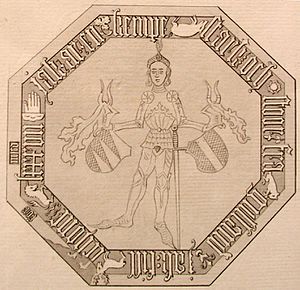
Jens Holgersen Ulfstand
Jens Holgersen Ulfstand, stifterbillede på Glimmingehus
Jens Holgersen Ulfstand var en dansk rigsråd og admiral.